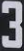
Number: 3